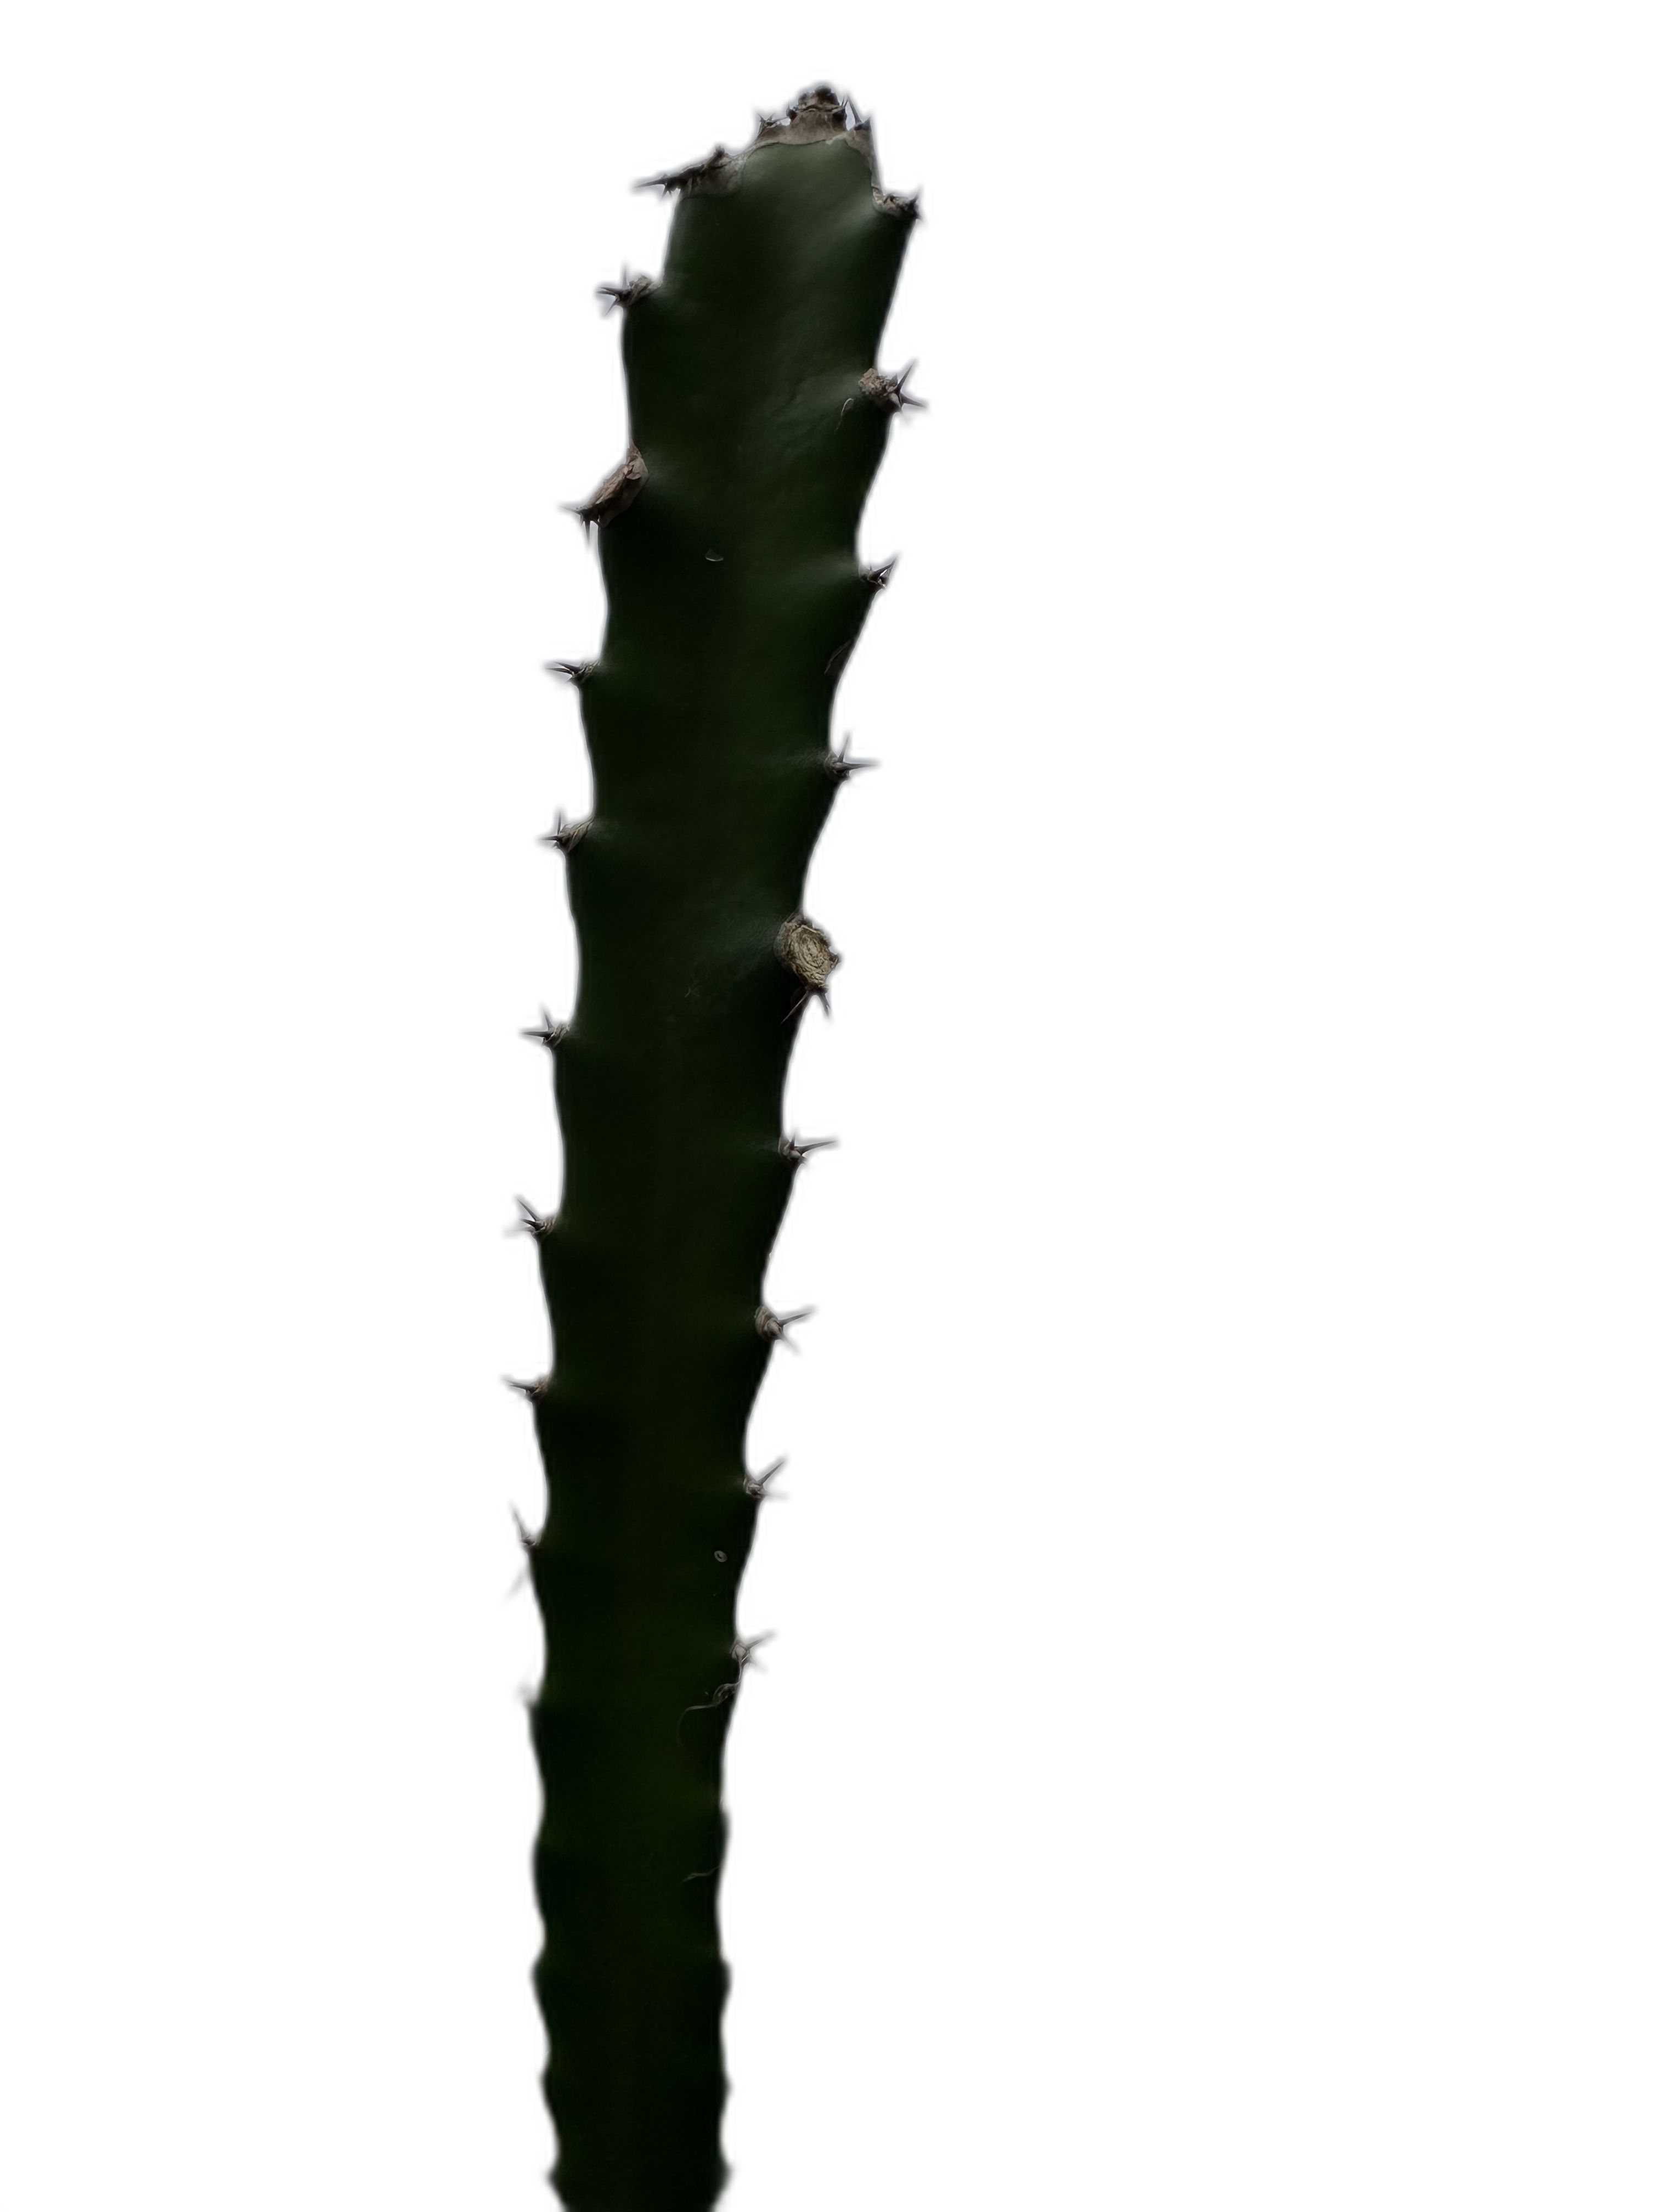
Label: Good leaf